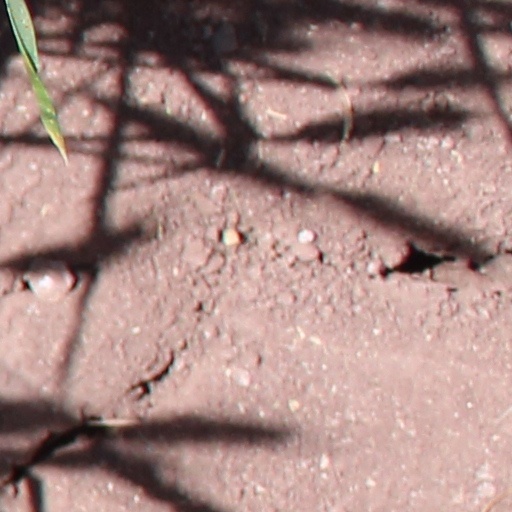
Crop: wheat